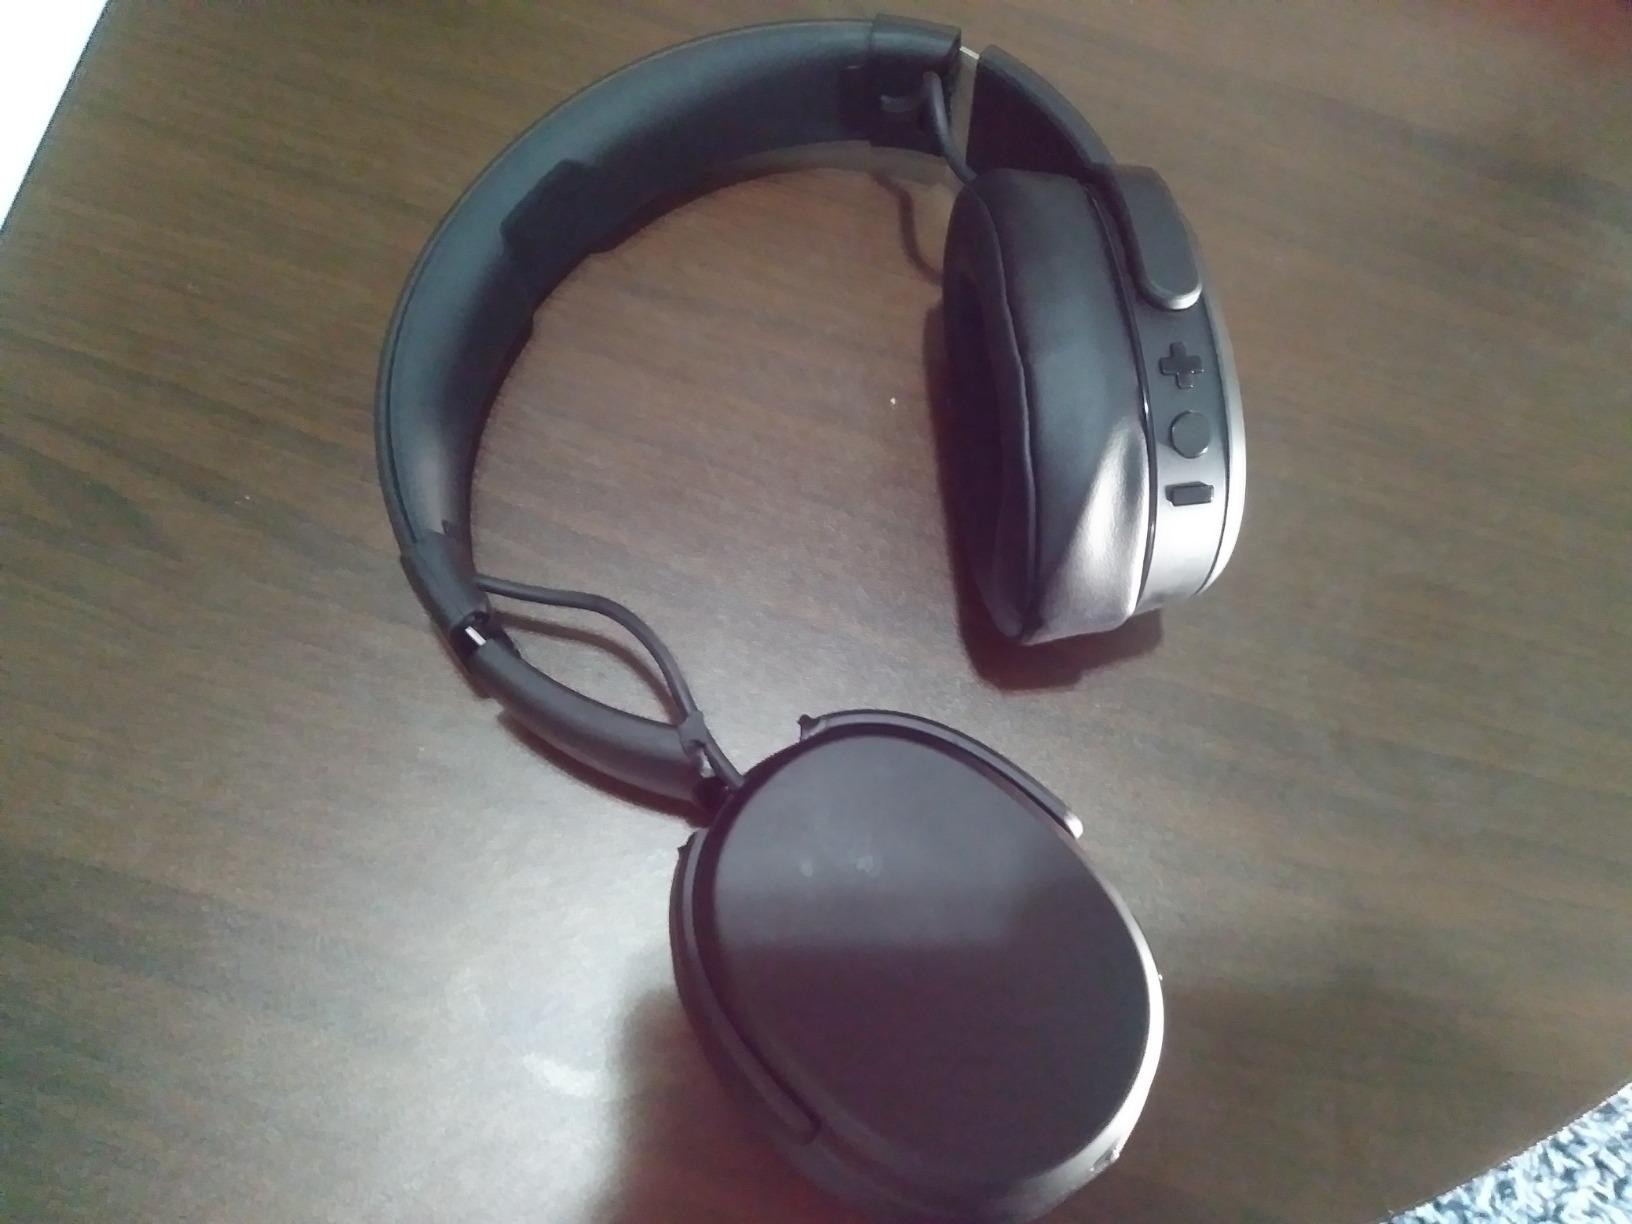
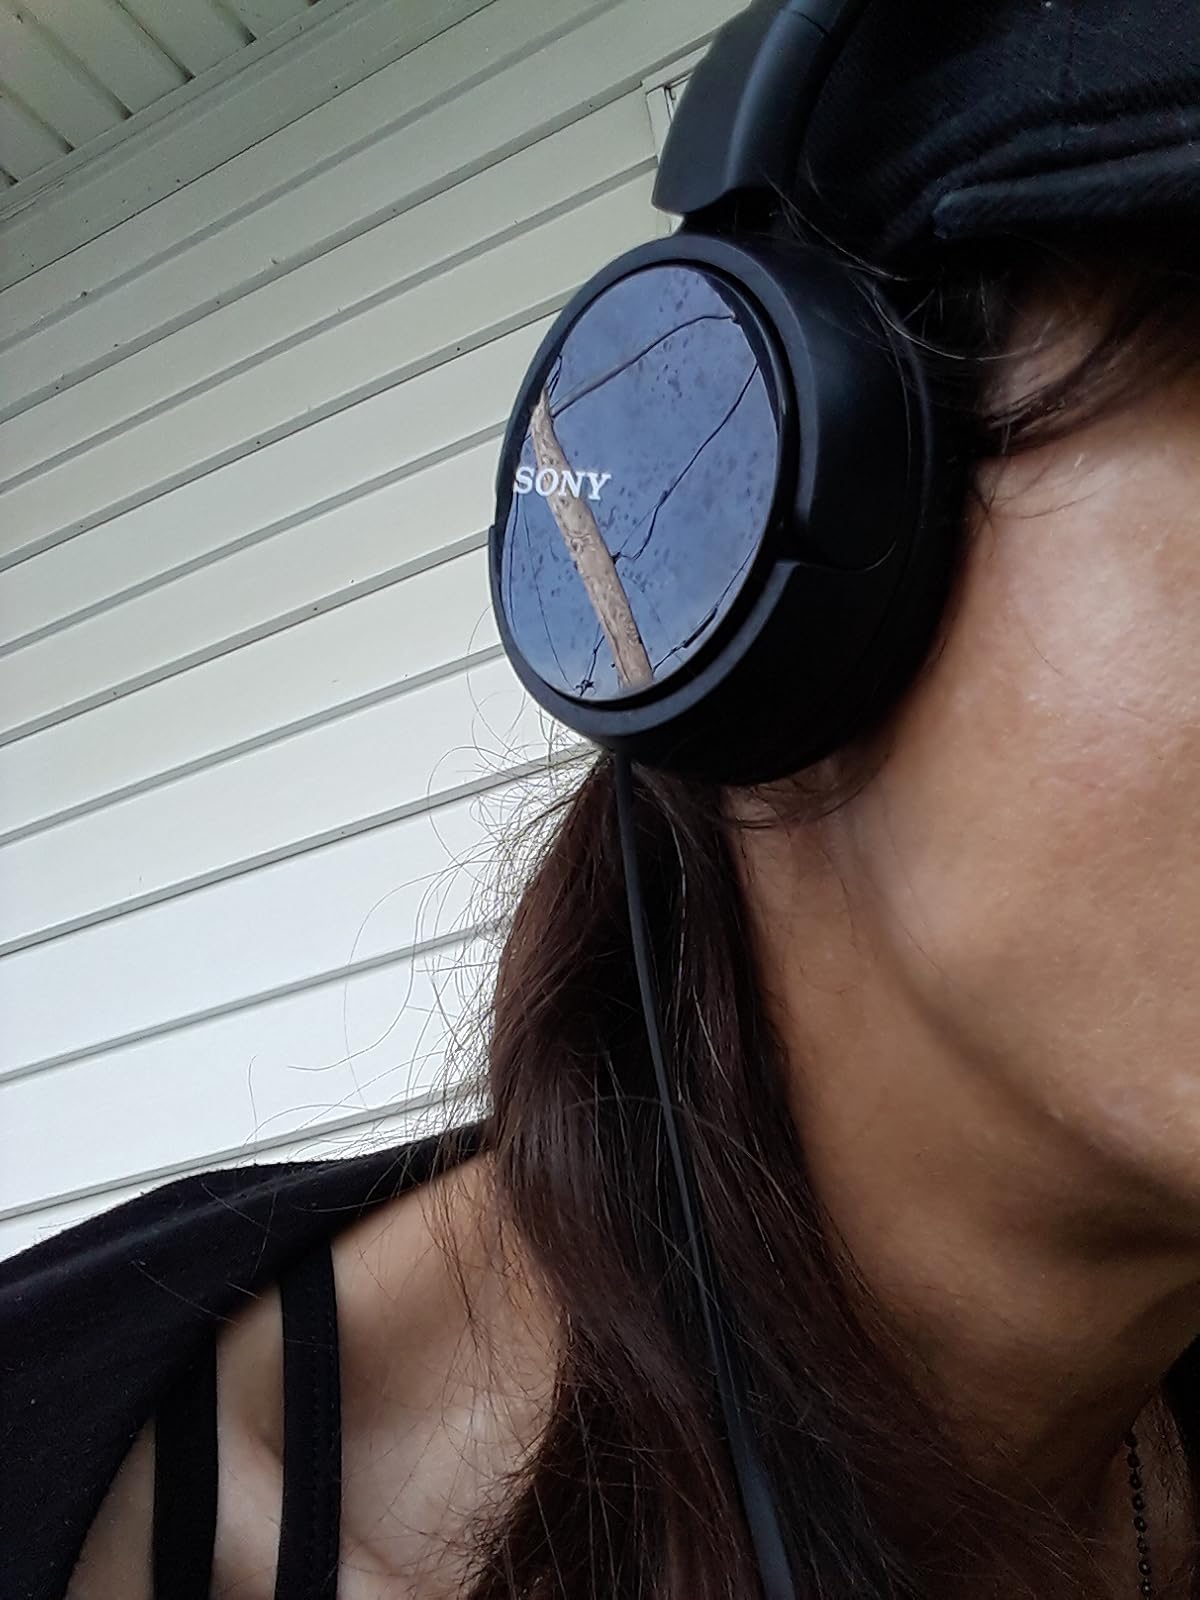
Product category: headphones
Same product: no